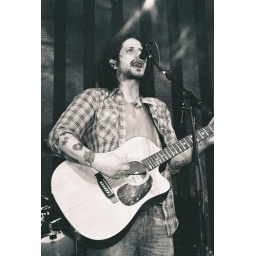
Photo by Matt Koroulis. Taken with 35mm black &amp;amp; white film.